Mynydd Llangatwg

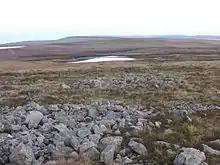
Looking south east across Mynydd Llangatwg from Ty Aderyn with periglacial boulder stream in foreground. (November 2005)

Particular features of note include 'The Lonely Shepherd', an isolated limestone pinnacle which stands at the eastern tip of the plateau, left there by quarryworkers who removed great quantities of the surrounding rock. A number of cairns are scattered across the hill, notably the sizeable pair which decorate the summit of Twr Pen-cyrn and which are thought to be of Neolithic age. Some freshwater ponds litter the mountain, including Pwll Gwy-rhoc the "witches pool". A more recent addition to the landscape was Cairn-Mound Reservoir which once impounded the headwaters of Nant yr Hafod on the southern slopes. Welsh Water abandoned this some years ago and its bed has revegetated, though the embankment remains. A couple of gas pipelines have been laid across the mountain and their courses can be traced variously by fences, vegetation changes and marker poles.